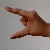
The image shows a hand gesture representing the letter 'Z' in Indian Sign Language.